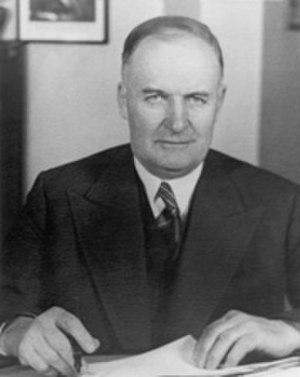
Le Nebraska est un État des États-Unis depuis le 1ᵉʳ mars 1867. Cette page dresse la liste des deux sénateurs qui représentent l'État au Congrès des États-Unis depuis de cette date.